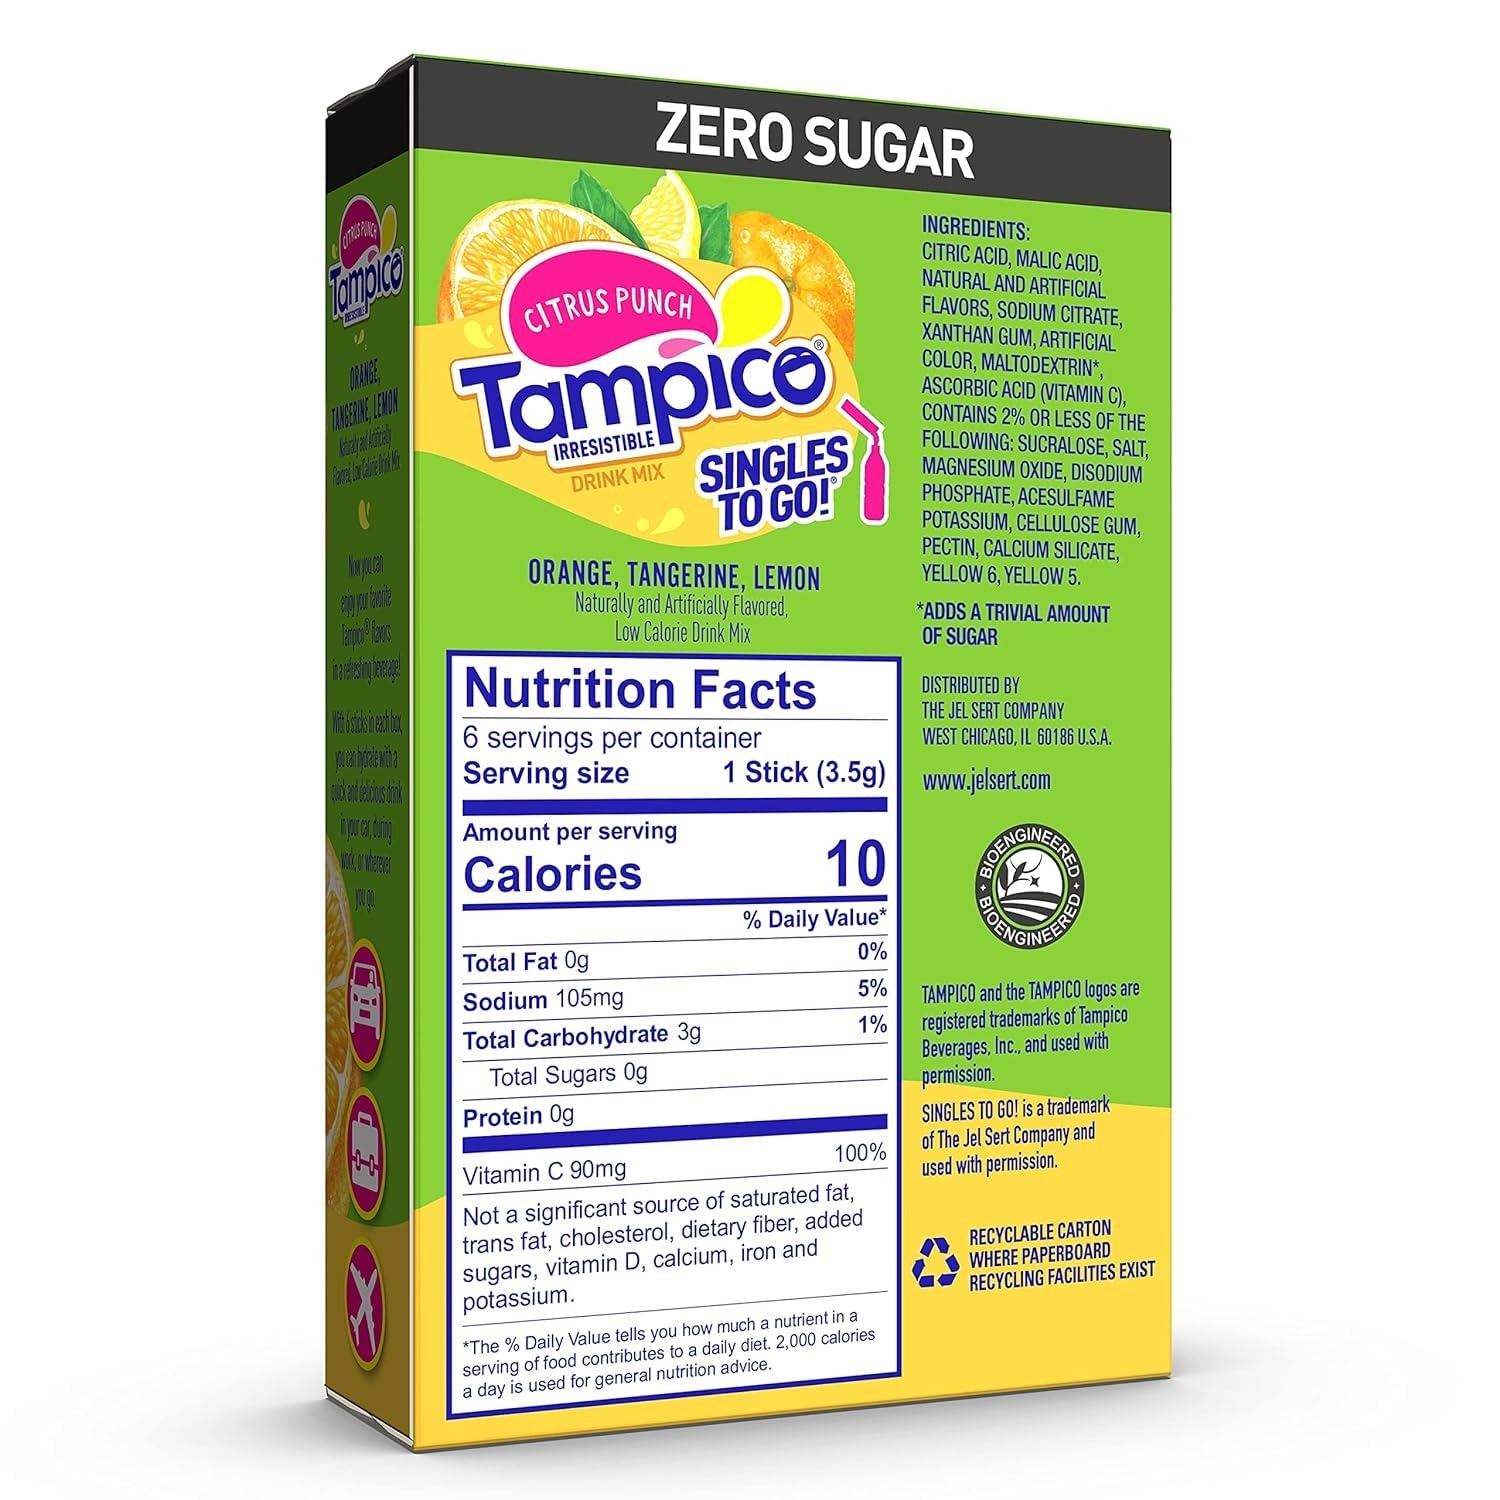
Item Name: SINGLES TO GO! Tampico Drink Mix Packets, Citrus Punch, Zero Sugar, Low Calorie, 100% DV of Vitamin C per Serving, Convenient, On-The-Go Water Enhancers, 6 Count (Pack of 3)
Bullet Point 1: 100% DV OF VITAMIN C – Now you can enjoy your favorite Tampico flavors in a refreshing beverage! These Tampico Citrus Punch Singles To Go drink mix sticks are not only delicious but also have 100% of the recommended daily value of vitamin C per serving
Bullet Point 2: IRRESISTIBLE FLAVORS – Tampico Citrus Punch drink mix packets pack a powerful combination of orange, tangerine, and lemon flavors – one irresistible combination that makes your mouth feel like it is on an exotic adventure
Bullet Point 3: CONVENIENT – Packaged in convenient, pre-portioned sticks, Tampico drink powder packets let you take great taste everywhere you go. Plus, they are easy to make – pour one stick into a 16.9 oz bottle/glass of water, shake/stir, and enjoy!
Bullet Point 4: LOW CALORIE & ZERO SUGAR – These refreshing water enhancers add a splash of fun to your day! They are low calorie and have zero sugar, so they’re great for the whole family to enjoy!
Bullet Point 5: 6-COUNT BOX – With 6 sticks included in each box, you can hydrate with a quick and delicious drink in the car, during work, or wherever you go. These water flavorings are the perfect partner for kids lunches, picnics, and everyday fun!
Product Description: Bursting on to the scene in 1989, Citrus Punch is the granddaddy of them all. Tampico Citrus Punch Singles To Go powdered drink mix packs a powerful combination of orange, tangerine and lemon flavors. It’s one irresistible combination that makes your mouth feel like it is on an exotic adventure. Over the years, it's been proven irresistible. These delightfully refreshing water enhancers are not just packed with fun and flavor, but they also contain 100% of the recommended daily value of Vitamin C per serving! Plus, they are low calorie and have zero sugar, so you can feel good about enjoying them. With 6 drink sticks included in each box, you can always keep quick and fun hydration within reach, no matter where your busy day takes you. Packed in convenient, pre-portioned sticks, Tampico powdered drink packets let you take exciting and refreshing taste everywhere you go. They are also easy to make – simply pour one stick into a 16.9 oz bottle/glass of water, shake/stir, and enjoy!
Value: 2.31
Unit: Ounce

Price: 7.49